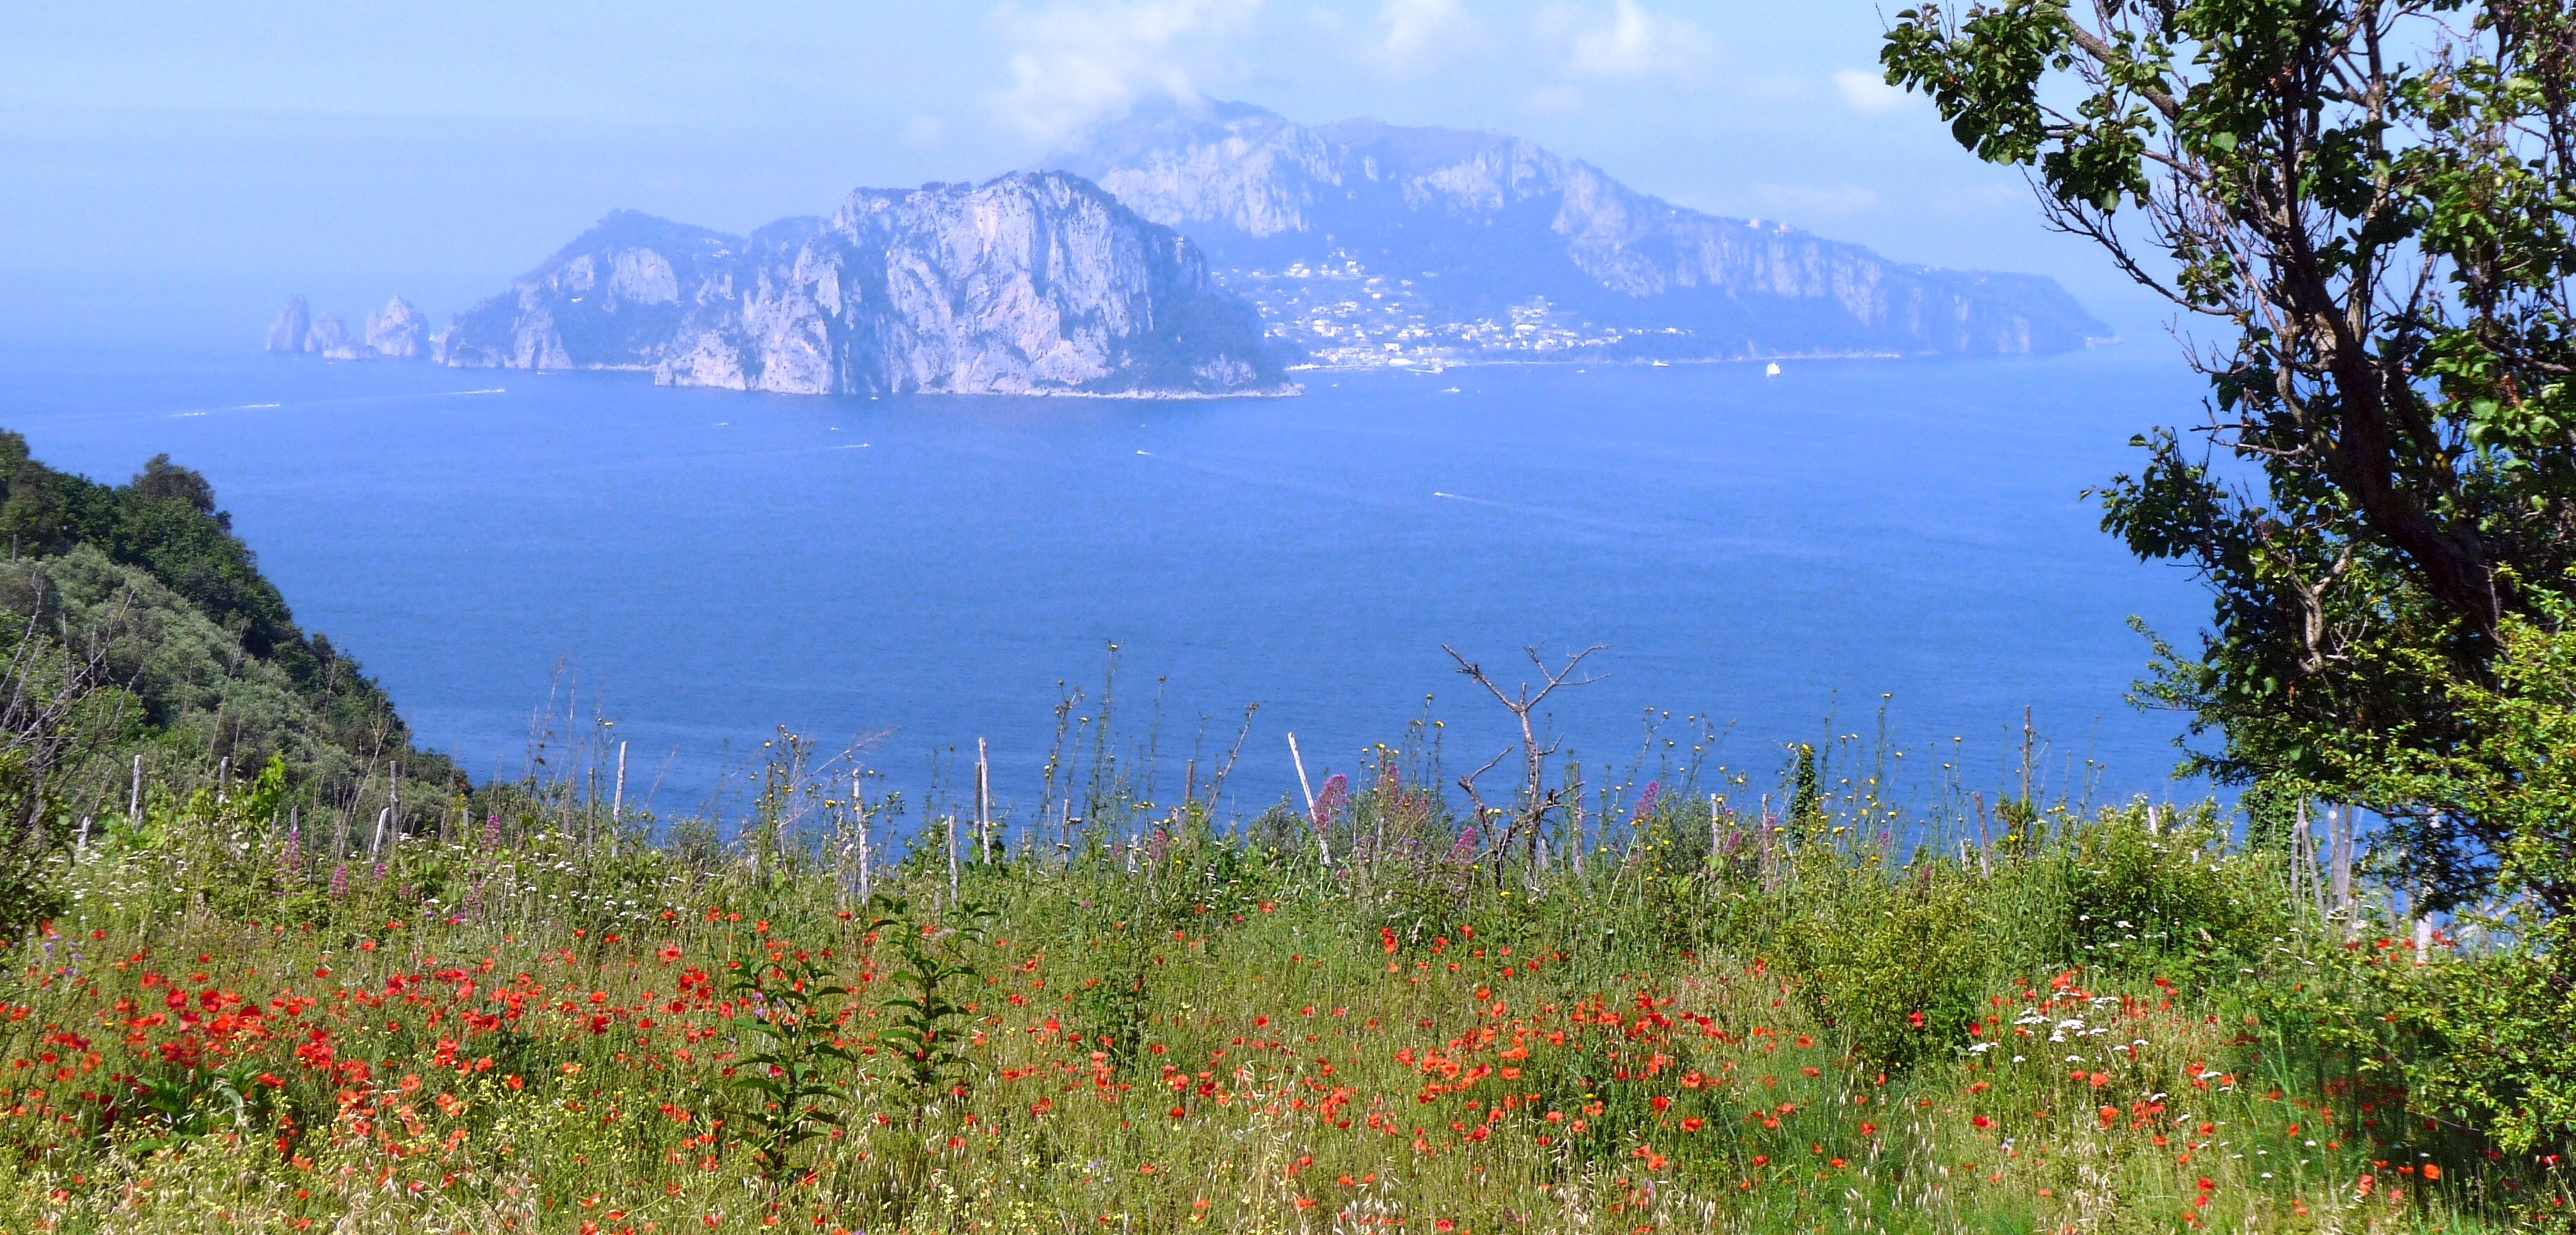
capri, italy, mount scenery, wilderness, vegetation, nature reserve, mountain, fjord, highland, promontory, hill station, lake, national park, mountain range, ridge, biome, escarpment, fell, crater lake, tree, coast, sky, shrubland, bay, plant community, meadow, landscape, hill, bank